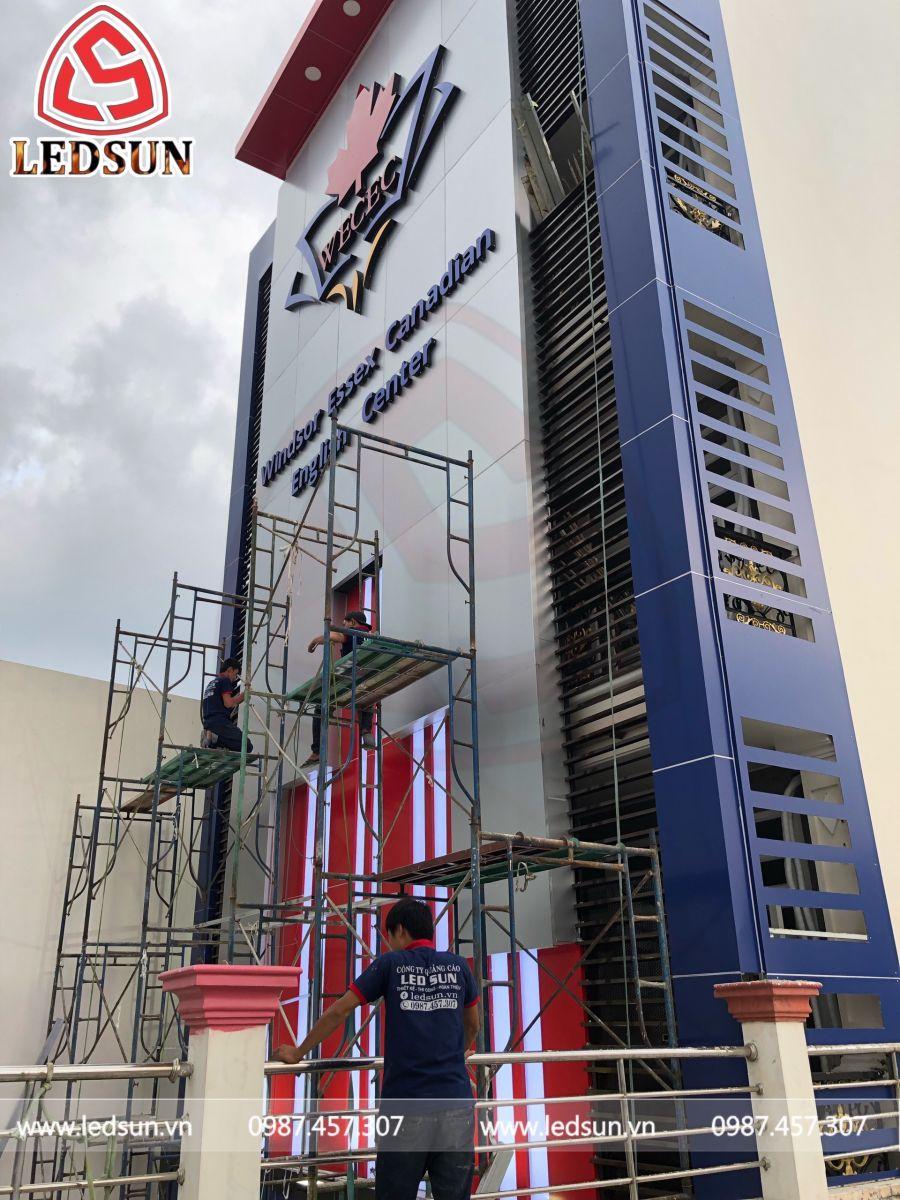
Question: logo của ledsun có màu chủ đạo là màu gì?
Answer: có màu chủ đạo là màu đỏ